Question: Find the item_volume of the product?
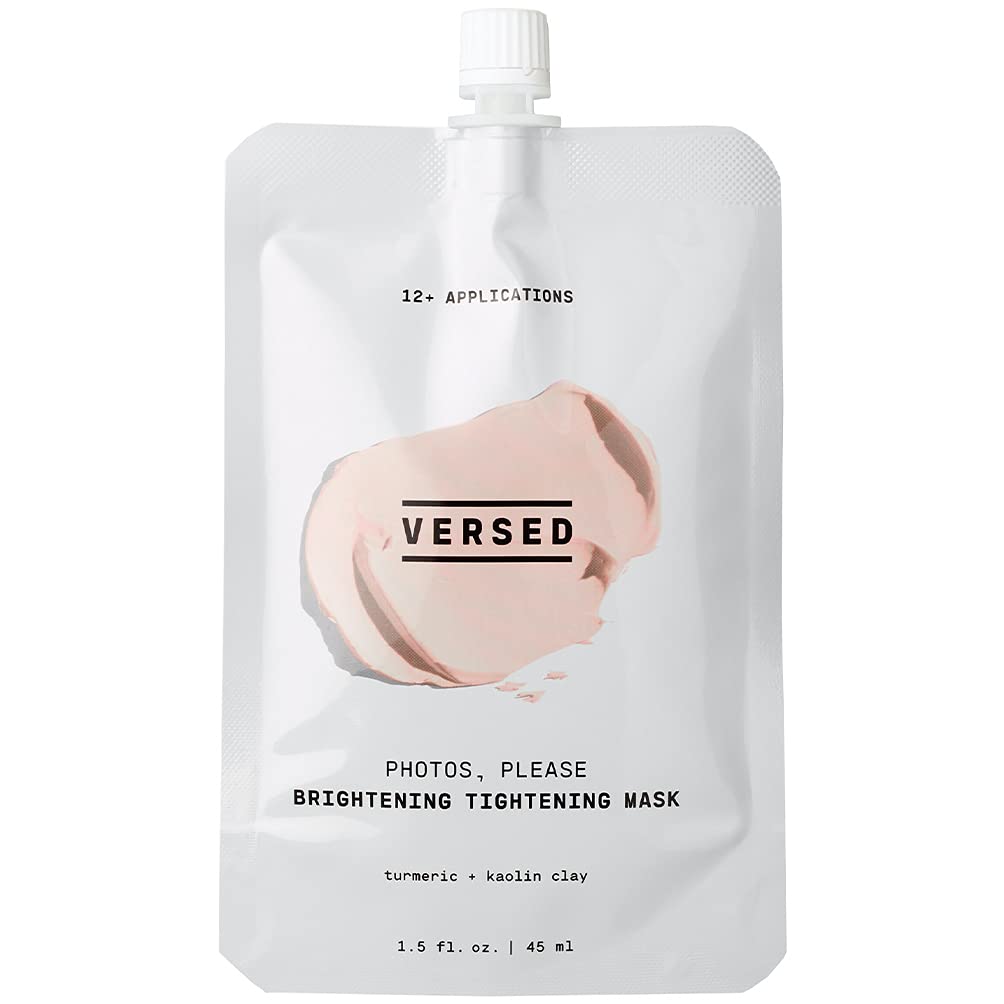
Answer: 1.5 fluid ounce